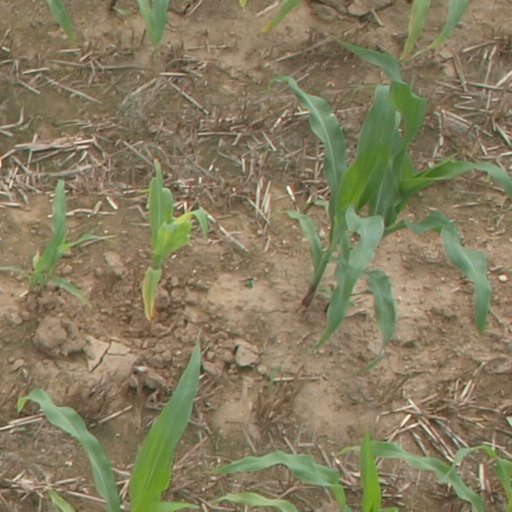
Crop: maize; corn